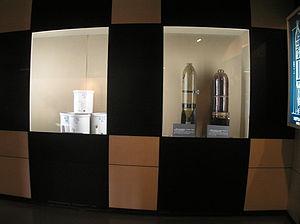
Les puces forment l'ordre des siphonaptères, anciennement dénommés aphaniptères. Ce sont des insectes ptérygotes holométaboles, caractérisés entre autres par leurs pièces buccales conformées en un appareil piqueur-suceur. Elles sont ectoparasites : les puces actuelles infestent les mammifères et quelques oiseaux, et vivent du sang de leurs porteurs. Comme elles passent facilement d'un animal à l'autre, elles peuvent véhiculer diverses maladies animales, humaines ou zoonotiques. Elles sont aussi une source possible d'allergies.